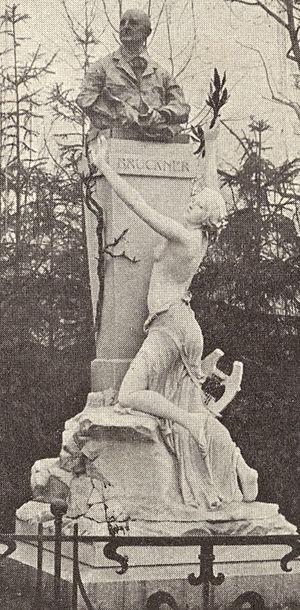
Viktor Oskar Tilgner est un sculpteur et portraitiste autrichien. Il est le principal représentant du néo-baroque comme les œuvres du Ring.